Prayer

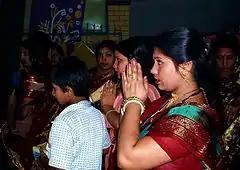
Shakta Hindus in Dhaka, Bangladesh, pray to the goddess during "Durga Puja". October 2003.

Hinduism has incorporated many kinds of prayer (Sanskrit: "prārthanā"), from fire-based rituals to philosophical musings. While chanting involves 'by dictum' recitation of timeless verses or verses with timings and notations, "dhyanam" involves deep meditation (however short or long) on the preferred deity/God. These prayers can be directed to fulfilling personal needs or liberation, and also for the benefit of others. Ritual invocation was part and parcel of the Vedic religion and as such permeated their sacred texts. Indeed, the highest sacred texts of the Hindus, the Vedas, are a large collection of mantras and prayer rituals. Hindus in India have numerous devotional movements. Again, the object to which prayers are offered varies: it could be a persons referred as "devatas", trinity or incarnation of either "devtas" or trinity or simply plain formless meditation as practiced by the ancient sages. Hindus may pray to the highest absolute God Brahman, or more commonly to its three manifestations, a creator god called Brahma, a preserver god called Vishnu and a destroyer god (so that the creation cycle can start afresh) Shiva, and at the next level to Vishnu's avatars (earthly appearances) Rama and Krishna or to many other male or female deities. Typically, Hindus pray with their hands (the palms) joined in "pranam".